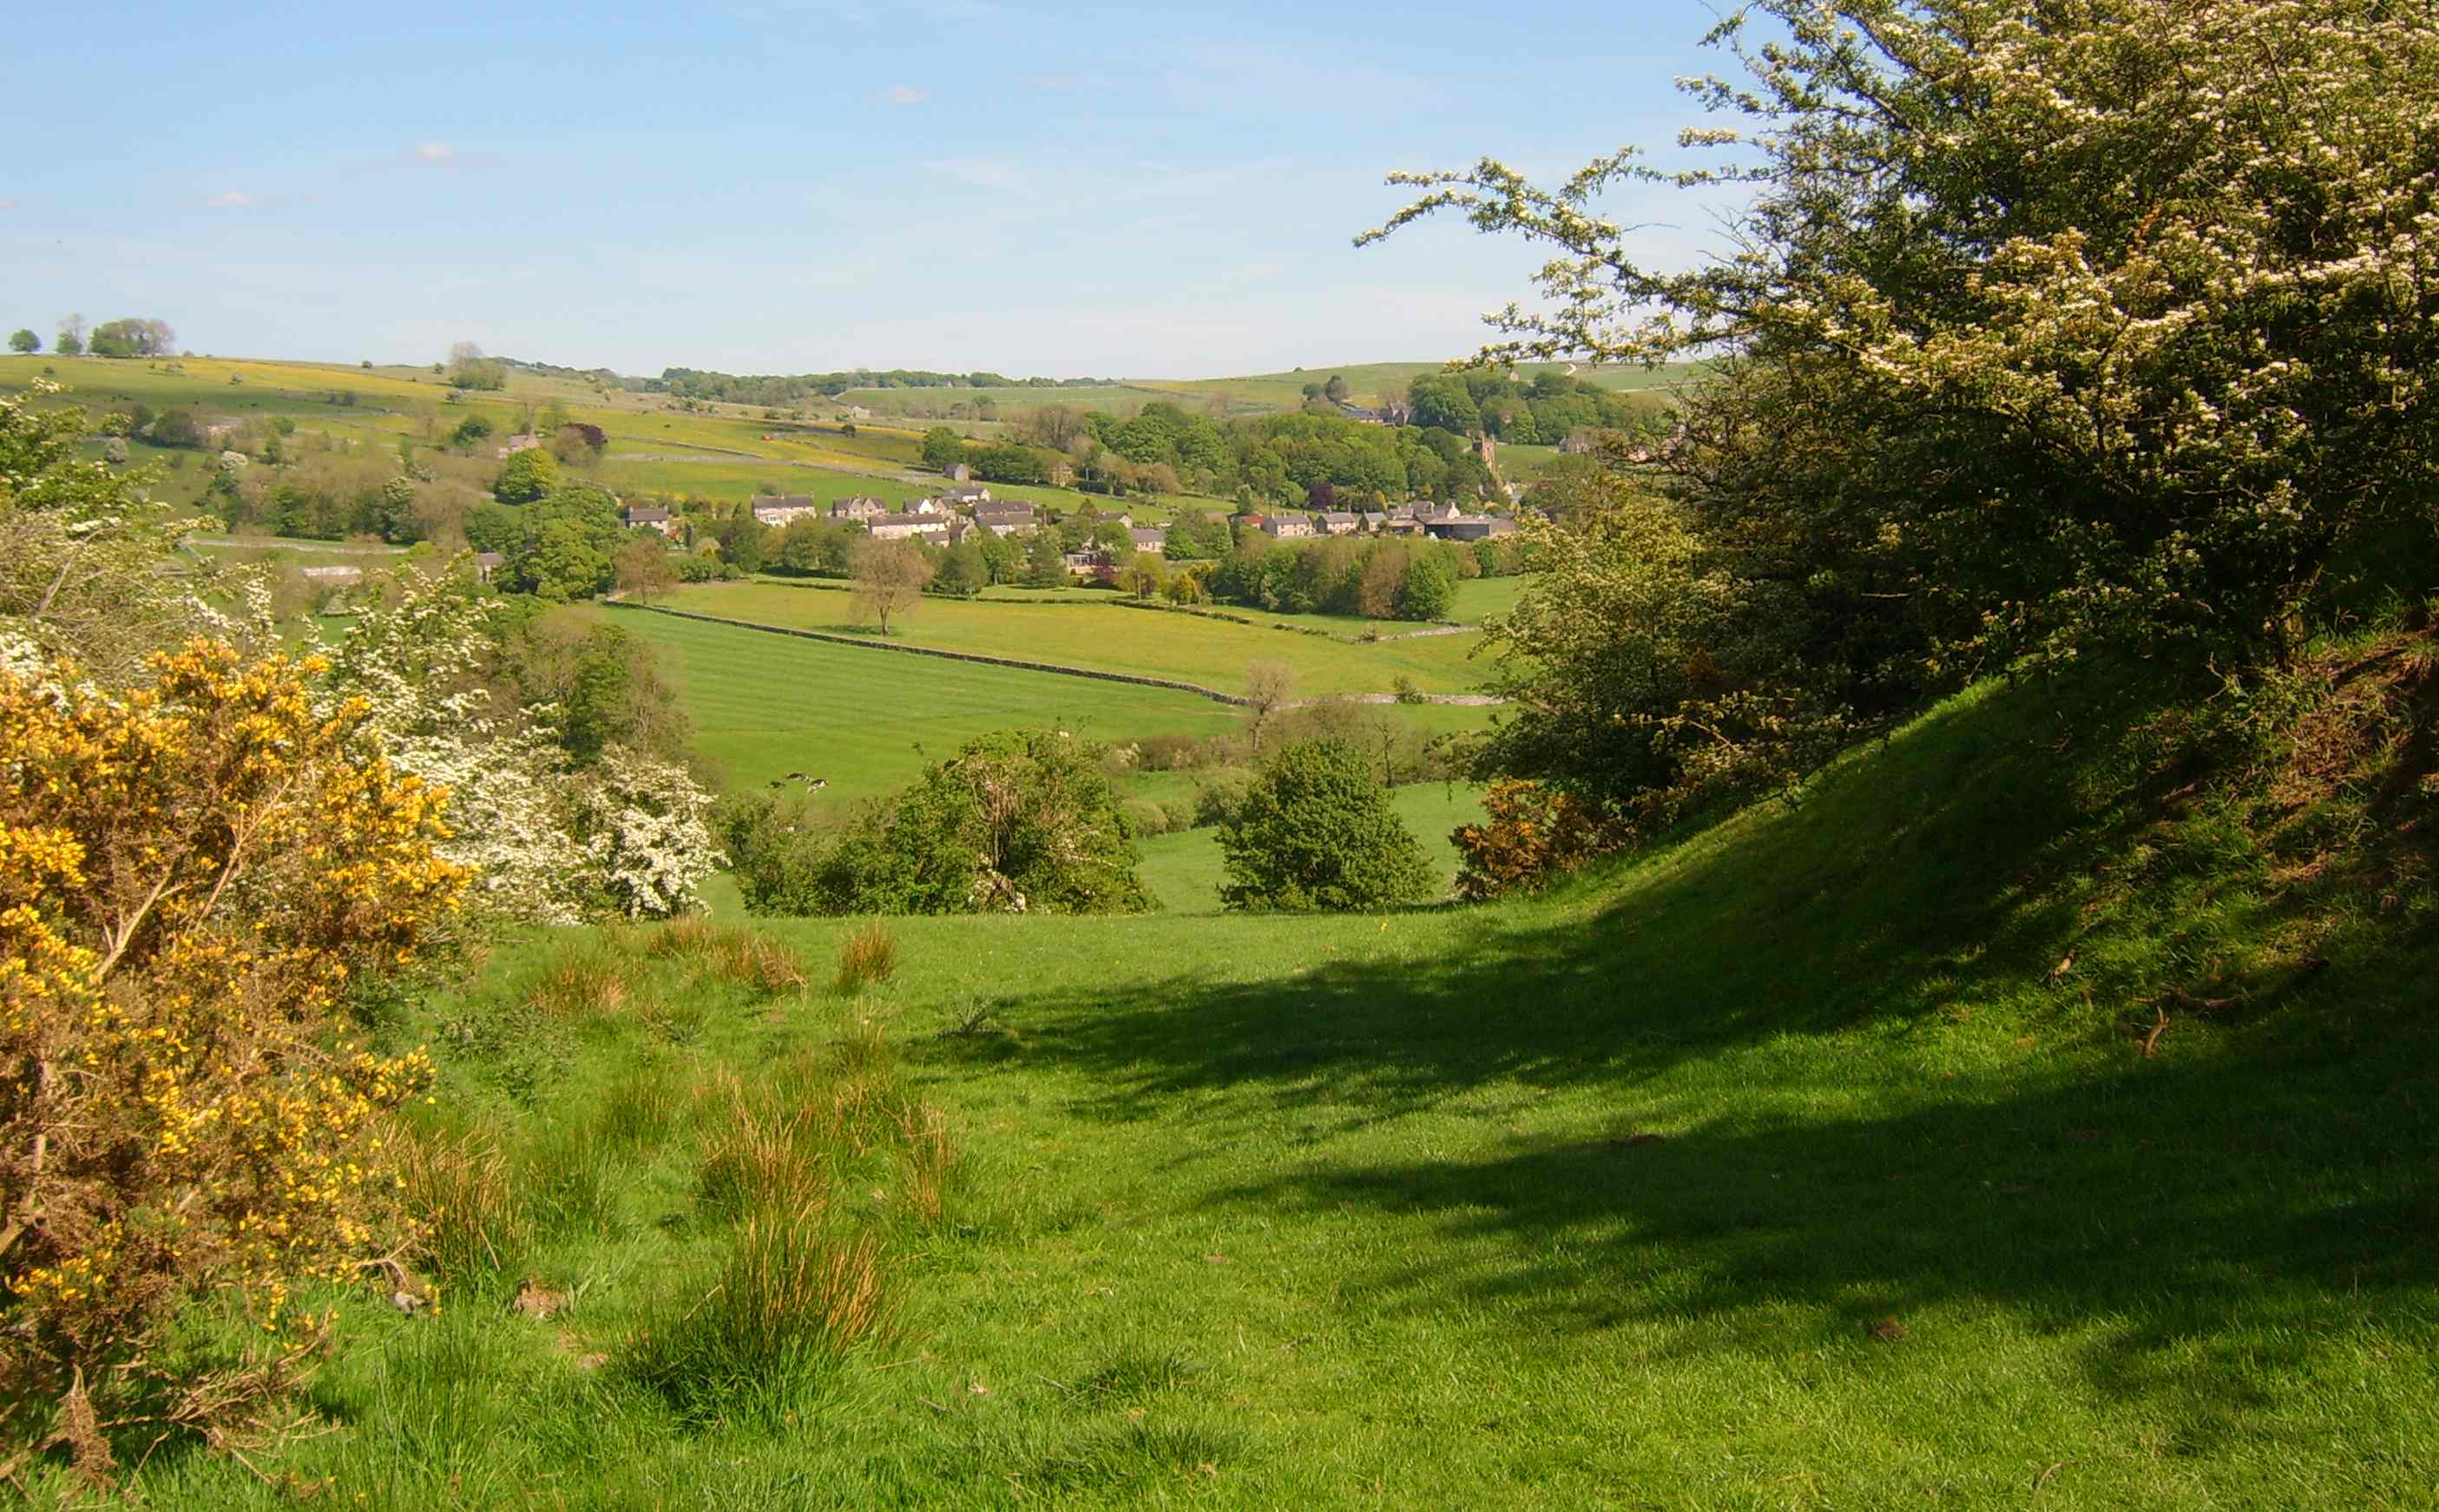
country, village, england, natural landscape, nature, green, grassland, natural environment, vegetation, meadow, pasture, tree, grass, hill, rural area, land lot, nature reserve, spring, landscape, field, sky, plant, prairie, plain, sunlight, valley, farm, forest, fell, shrub, house, mountain, road, landscaping